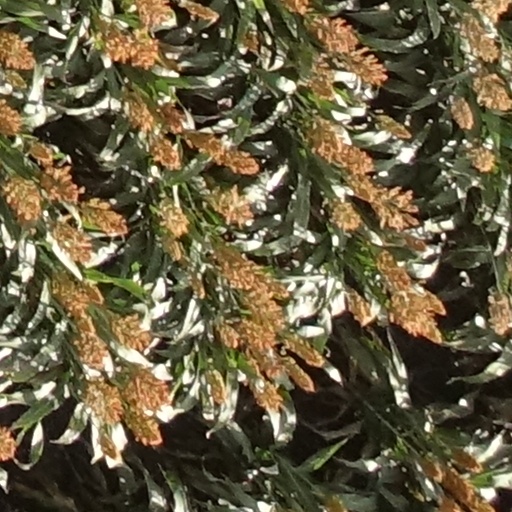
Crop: sorghum